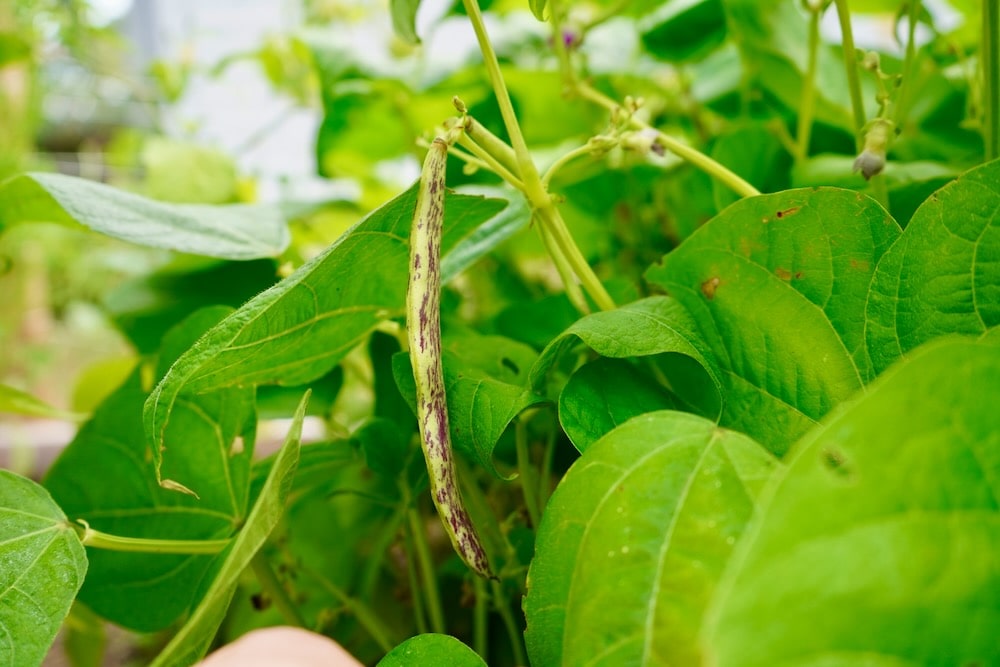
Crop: unknown
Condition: bean